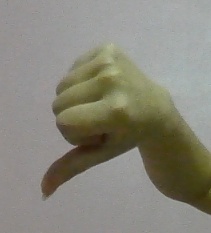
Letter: waw